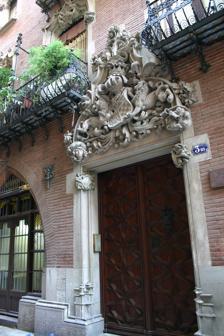
Building: Casa Martí
Country: Spain
Year built: 1896
Building in Barcelona, Catalonia, Spain 41°23′8.3″N 2°10′24.5″E / 41.385639°N 2.173472°E / 41.385639; 2.173472 The Casa Martí ( Catalan pronunciation: [ˈkazə məɾˈti] ) is a modernista building designed by Josep Puig i Cadafalch in 1896, having been commissioned by relatives of Francesc Vilumara, a textile magnate. It stands at Carrer Montsió, 3, Barcelona . Striking features of the building, more northern-European than Catalan in appearance, are the large pointed arches on the ground floor containing stained-glass windows, the curious ornamentation of the upper-floor windows and the balconies in Flamboyant style.  The exterior is also notable for sculptures by Eusebi Arnau , wrought ironwork by Manuel Ballarín and, on a pedestal on the corner, a statue of Saint Joseph by Josep Llimona . The existing one is a reproduction of the original, which was destroyed during the Civil War and replaced by the City Council in 2000. The building has not been preserved in its entirety. The original lintel of the door by Puig i Cadafalch disappeared in one of the modifications that the building has undergone in its more than one hundred years of history. On the ground floor there is the Quatre Gats tavern, which was one of the artistic and cultural epicentres of Barcelona between 1897 and 1903. Ramon Casas , Santiago Rusiñol and Pablo Picasso were amongst the illustrious figures who ate and drank here. The interior decor was financed by Ramon Casas, who paid for the circular chandeliers and the mediaeval furniture designed by Puig i Cadafalch. Another of his “presents” was the painting showing two men, the owner of the establishment Pere Romeu and Casas himself, pedalling a tandem; the one now in the bar is a copy, the original being in the Museu Nacional d'Art de Catalunya . Between 1903 and 1936, Casa Martí was hosting the Cercle Artístic de Sant Lluc . The building was declared an Asset of National Cultural Interest on 9 January 1976. See also Wikimedia Commons has media related to Casa Martí . List of Modernisme buildings in Barcelona External links Casa Martí as location of the Cercle Artístic de Sant Lluc Archived 2015-12-22 at the Wayback Machine Sources · Translated from Catalan Wikipedia